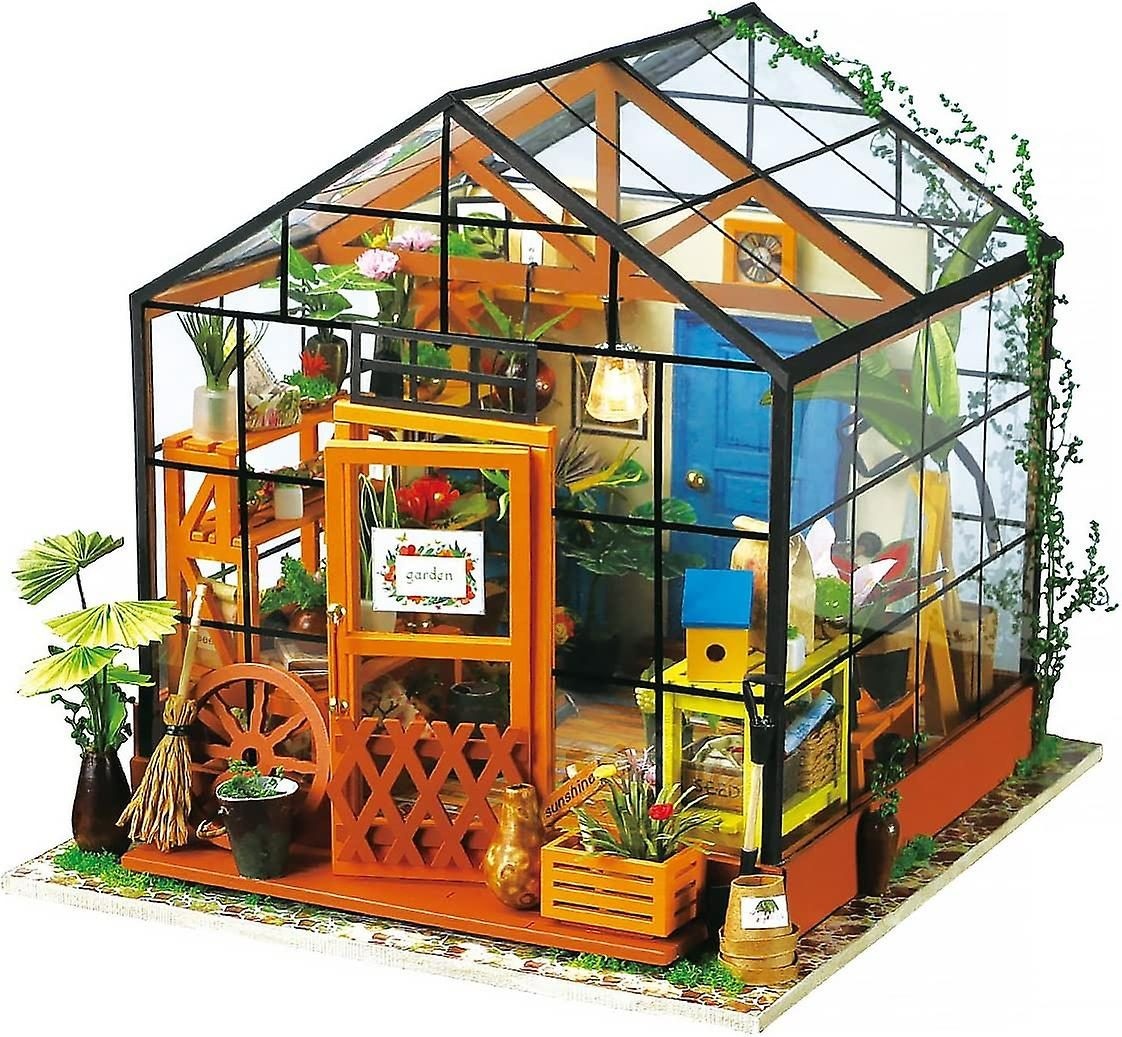
Diy Doll House Wooden Miniature Furniture Kit Mini Greenhouse With Led Best
Diy Doll House Wooden Miniature Furniture Kit Mini Greenhouse With Led Best [Exquisite mini house and environmentally friendly materials] Our diy doll house is very well made, using a miniature ratio of about 1:24. [Illustrated English Instructions] Cute and magical mini garden house, English assembly instructions with detailed illustrations and pictures. [Doll House Light] Decorate your room, table and display cabinet after completing the kit. It's more beautiful when the light is on. [Educational Toys] Decompression for adults. Ignite the imagination and surprise of boys and girls. Stimulate open thinking, encourage children to hand-eye coordination, concentration, understanding of spatial relationships, and to see new possibilities.The perfect parent-child game, especially suitable for adults and children to play together. [Safe, non-toxic, best quality materials] Suitable for 14 years old and above. Product name: Cathy's Flower House Assembly size: 7.68 X 6.89 X 6.89 inches Packing size: 12.56 X 8.15 X 1.97 inches Assembly time: 20 hours Wooden pieces: 231 pieces Recommended age: 14 years old and above
Brand: ChinaOfficialStore
Category: Toys & Games > Toys > Dolls, Playsets & Toy Figures > Dollhouses